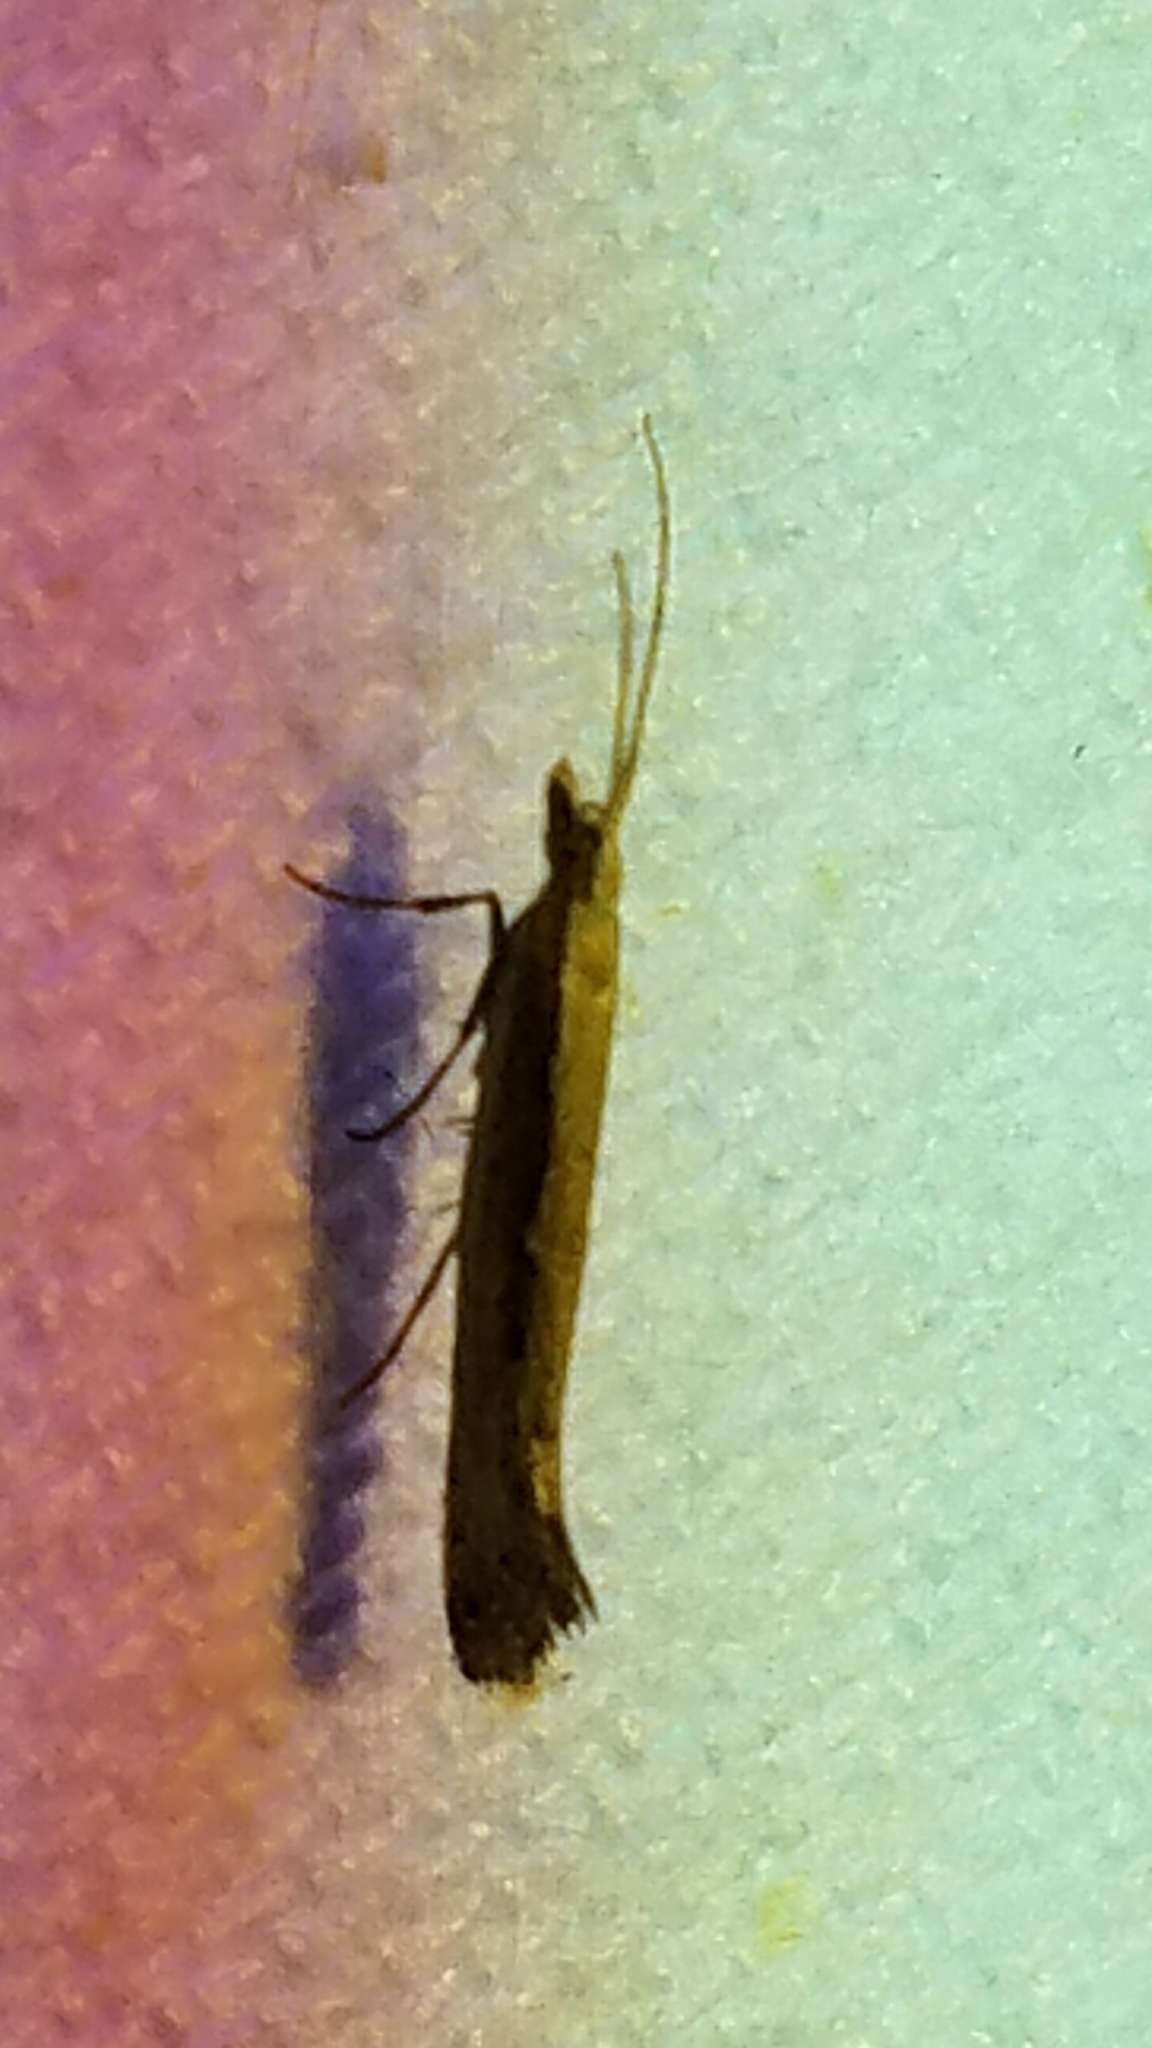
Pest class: diamondback_moth